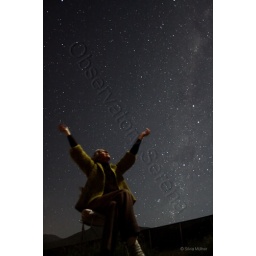
... under the beautiful clear sky